Omar Suleiman (politician)

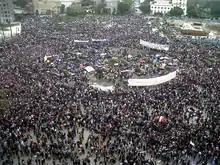
Millions of Egyptians called for the dissolution of the Mubarak regime and new elections

Bloomberg reported that Suleiman "lacks the support where he now needs it most: the streets of Cairo". “The Egyptians don't want Mubarak and they don't want Suleiman,” said Chayma Hassabo, a researcher on Arab political movements at Cedej, a Cairo-based research center. Al Jazeera wrote Suleiman "does not have a high opinion of Islam in politics, and is not shy about telling Western audiences the lengths he will go to allow his security services to keep the Muslim Brotherhood and their offshoots at bay."